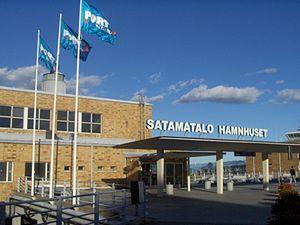
Le terminal maritime Olympia est un terminal pour les passagers du Port du sud d'Helsinki en Finlande.
Risto-Veikko Luukkonen est un architecte finlandais.
Aarne Hytönen est un architecte finlandais.